Merry-la-Vallée

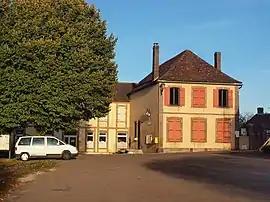
The town hall in Merry-la-Vallée

Merry-la-Vallée is a commune in the Yonne department in Bourgogne-Franche-Comté in north-central France.